Dingwall and Skye Railway

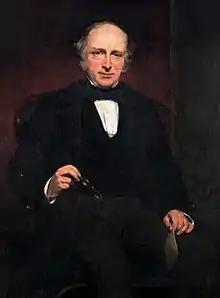
Alexander Matheson, the driving force in getting the line built

The line never gained much traffic: connections with the ferries were often unreliable; much freight traffic was stolen by the West Highland Railway upon its opening. Original ideas, including such ideas as moving fishing boats by rail across Scotland to avoid navigating around, never came to fruition. The line avoided the Beeching Axe due to social necessity, but throughout the 1970s it was variously threatened with closure, but won a reprieve until the Caledonian MacBrayne service to Lewis was moved from Kyle to Ullapool. It was eventually saved in connection with supplying goods for oil platform fabrication at the nearby Kishorn Yard. The section of line along Loch Carron is particularly troublesome, and prone to landslides, often closing that section.